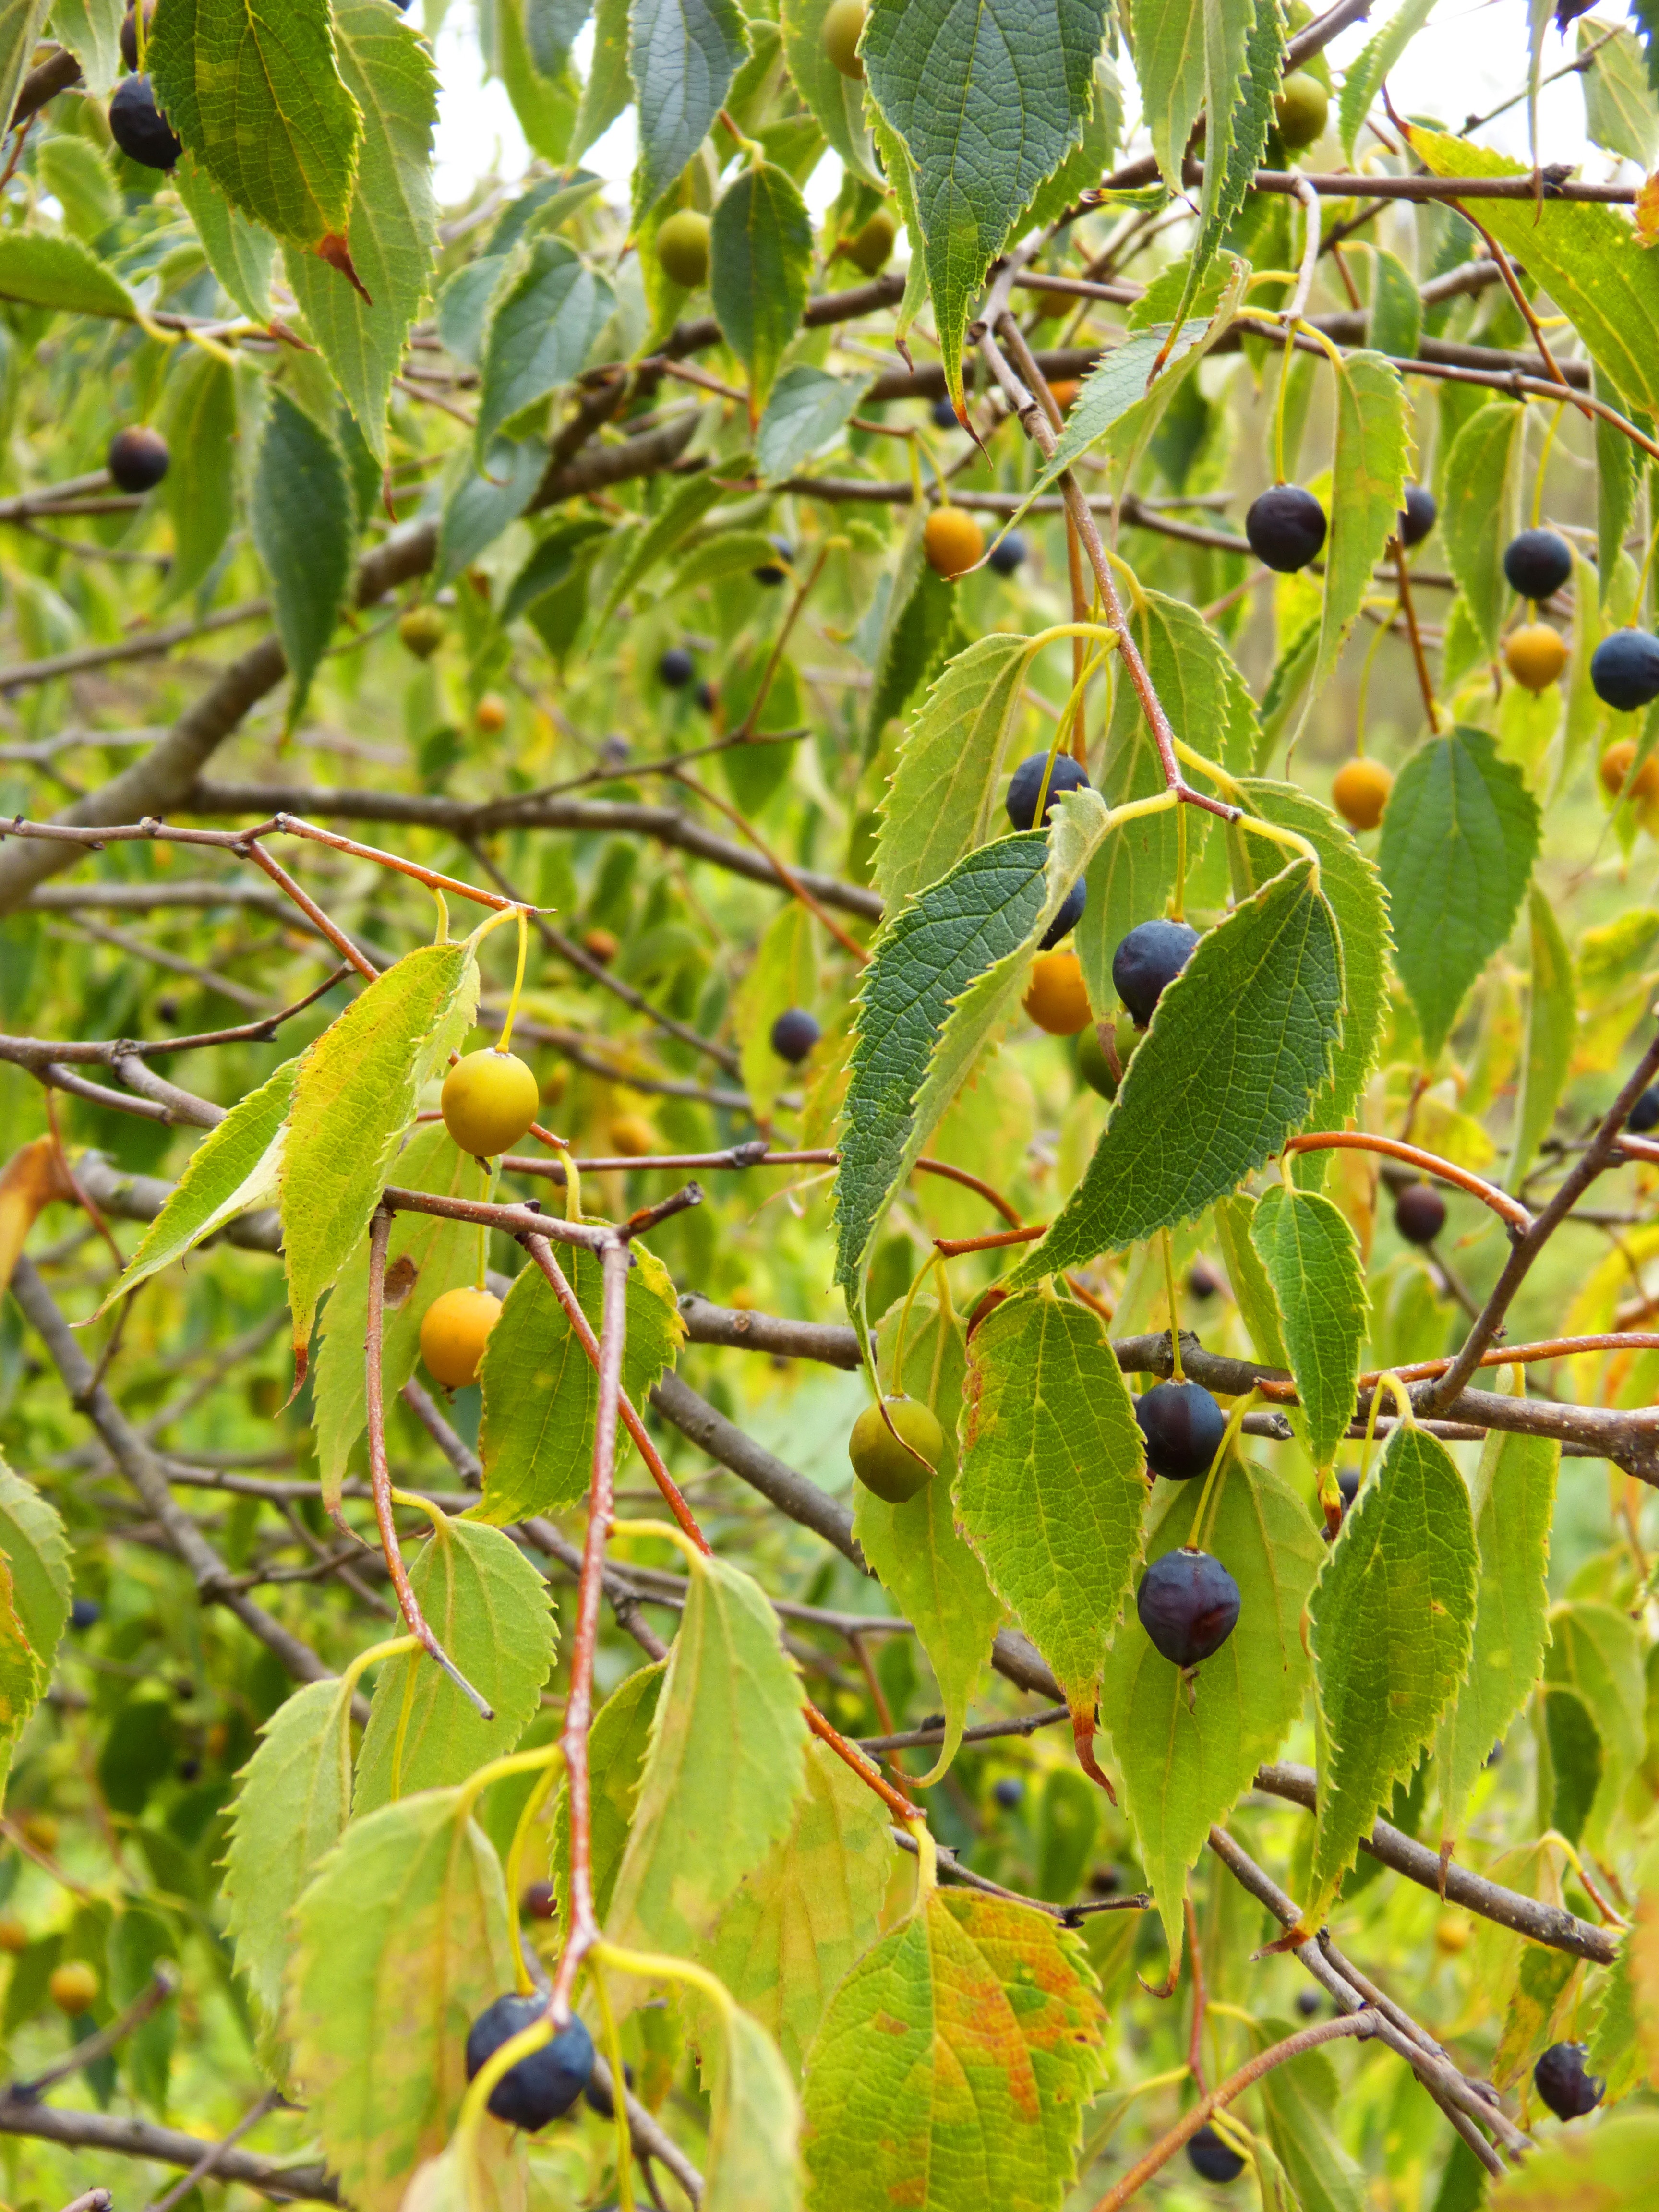
tree, branch, plant, fruit, leaf, flower, food, produce, evergreen, flora, shrub, deciduous, flowering plant, hackberry, lledoner, woody plant, land plant